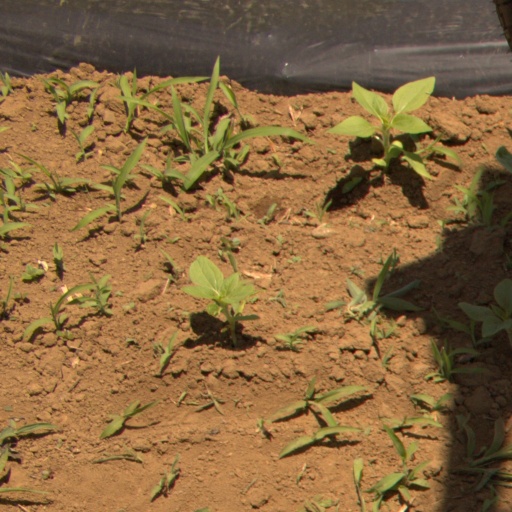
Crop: Jerusalem artichoke